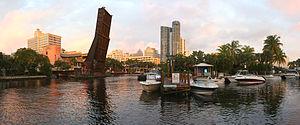
Vue panoramique du New River et la ligne des toits de Fort Lauderdale, en Floride. This &#32